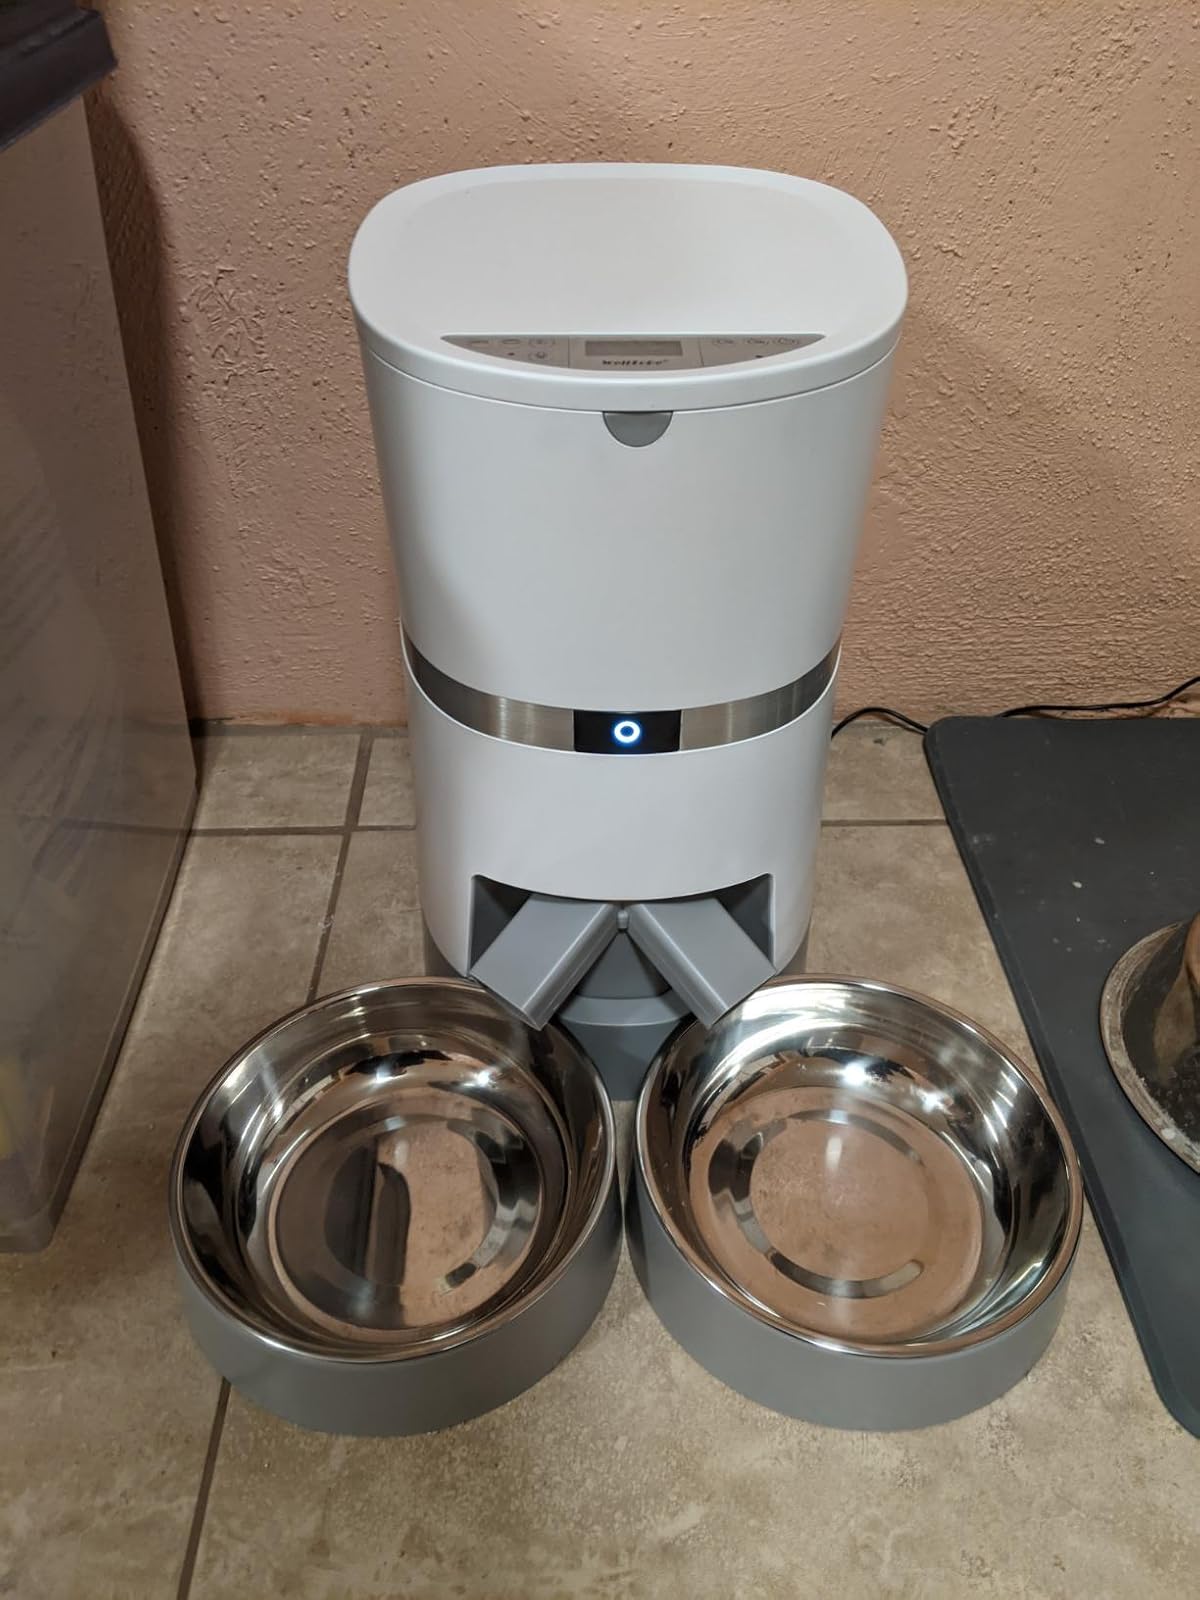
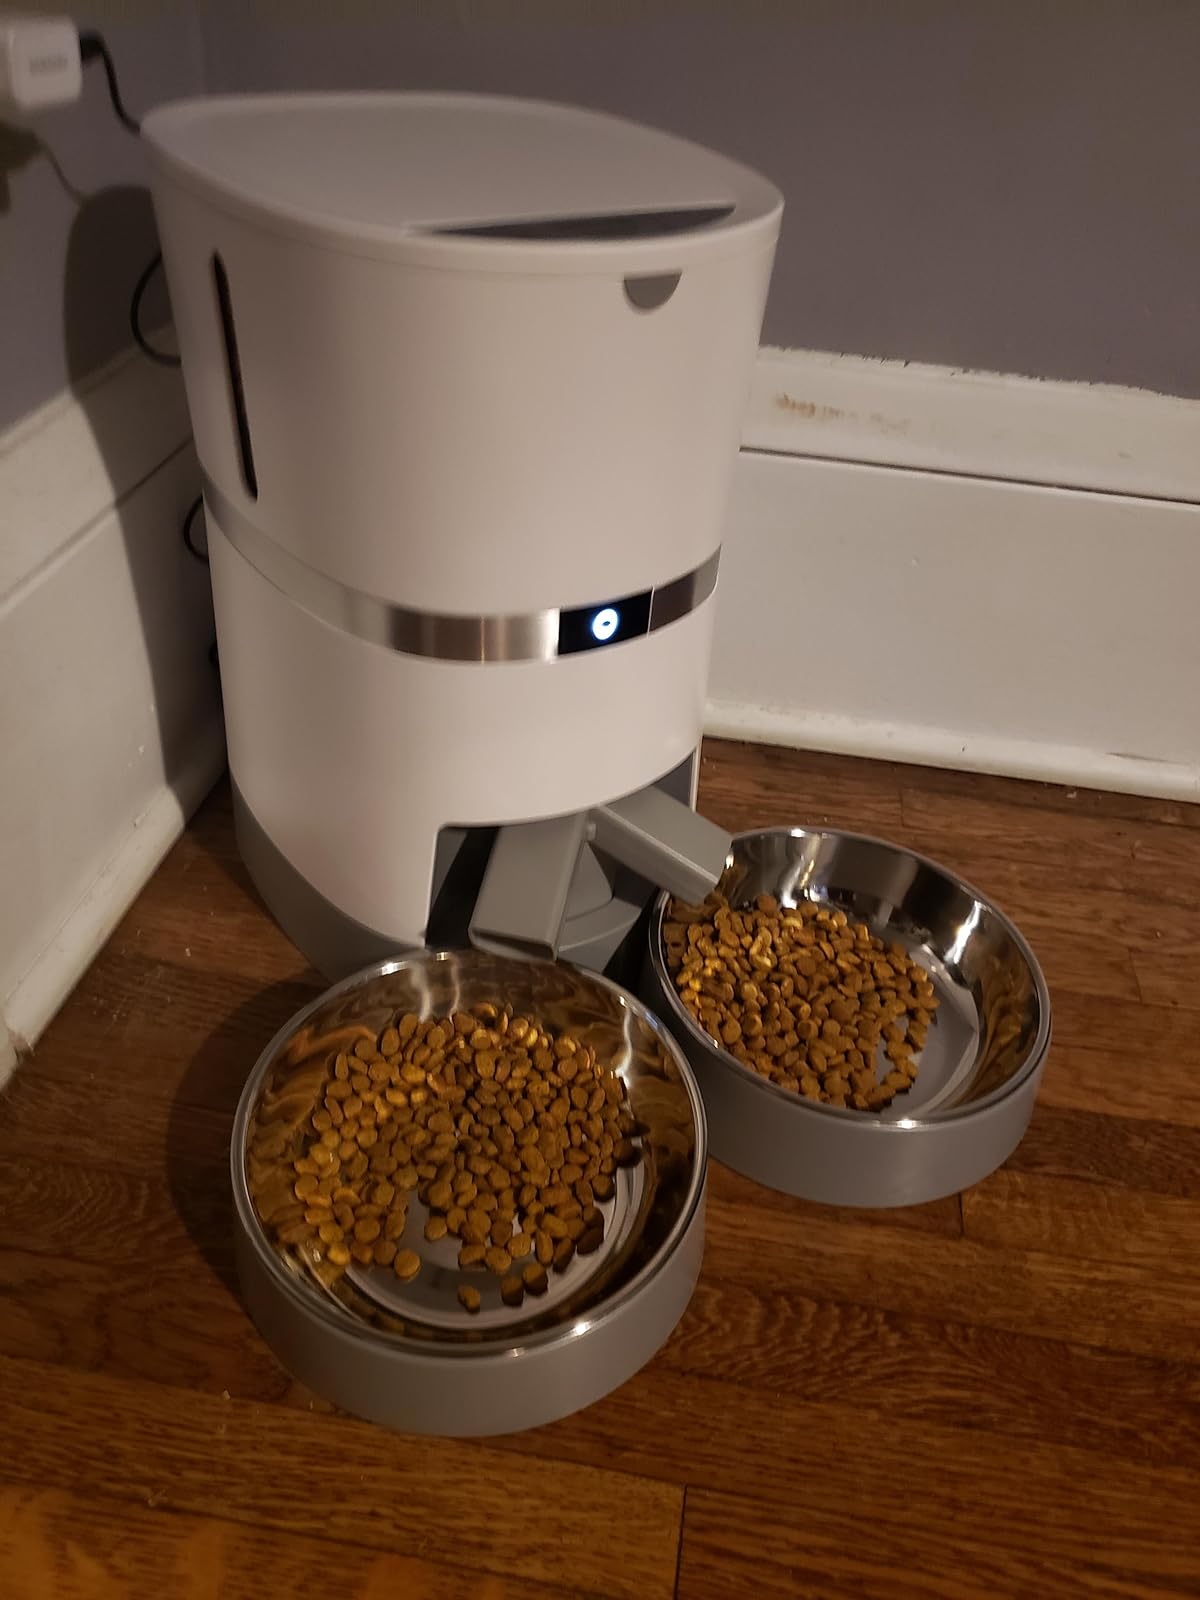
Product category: items_feeder
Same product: yes